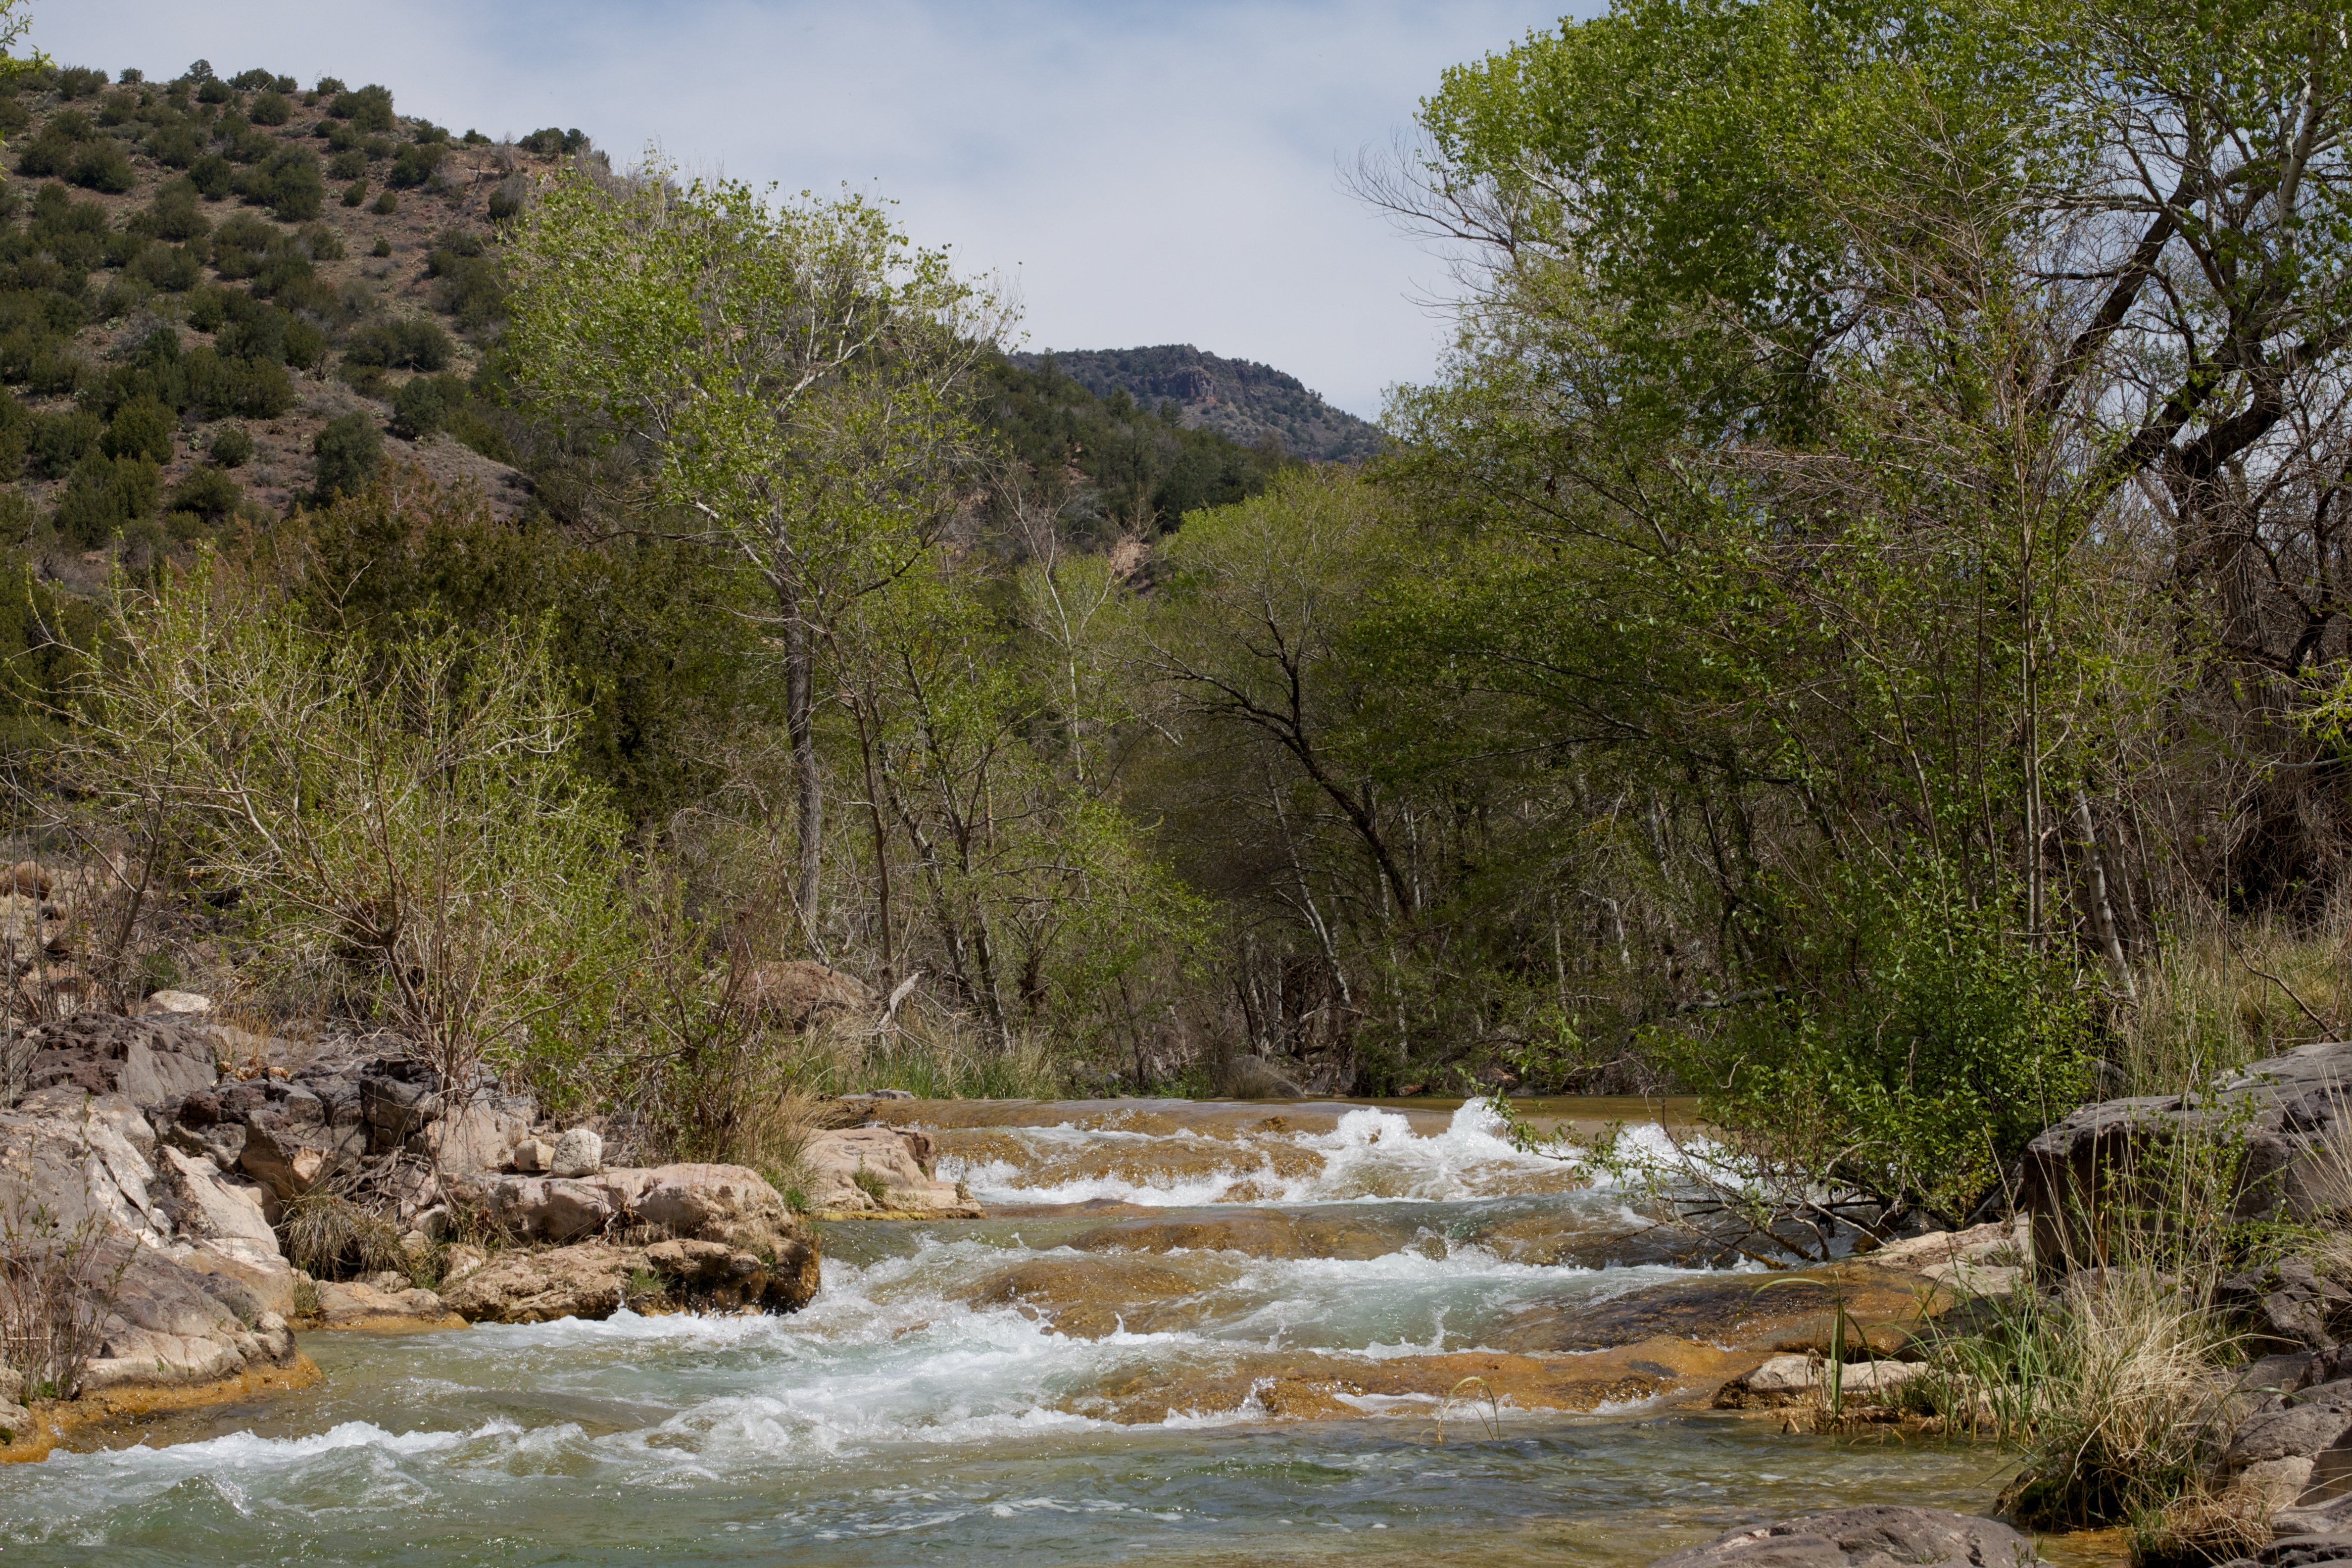
landscape, water, rock, waterfall, wilderness, mountain, river, valley, stream, rapid, body of water, fossilcreek, water feature, wadi, landform, geographical feature